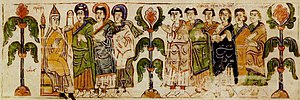
Codex Vigilanus
Folket i Toledo.
Codex Vigilanus eller Codex Albeldensis er en illustreret samling af forskellige historiske dokumenter fra antikken frem til det 10. århundrede i Spanien. Blandt de mange tekster er de kanoniske love fra koncilerne i Toledo, liber ludiciorum, nogle tidlige pavers dekreter og andre pavelige skrifter, historiske fortællinger, forskellige andre dele af civilret og kanonisk ret samt en kalender.